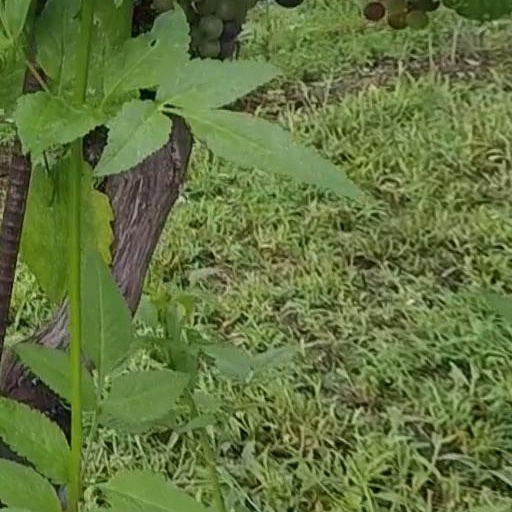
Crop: grape